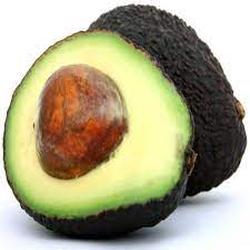
Label: Avocado